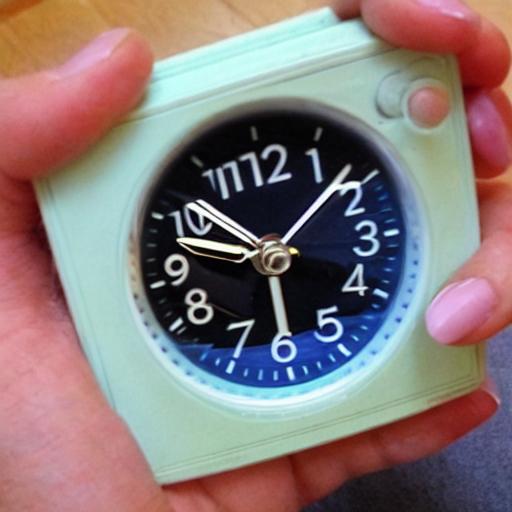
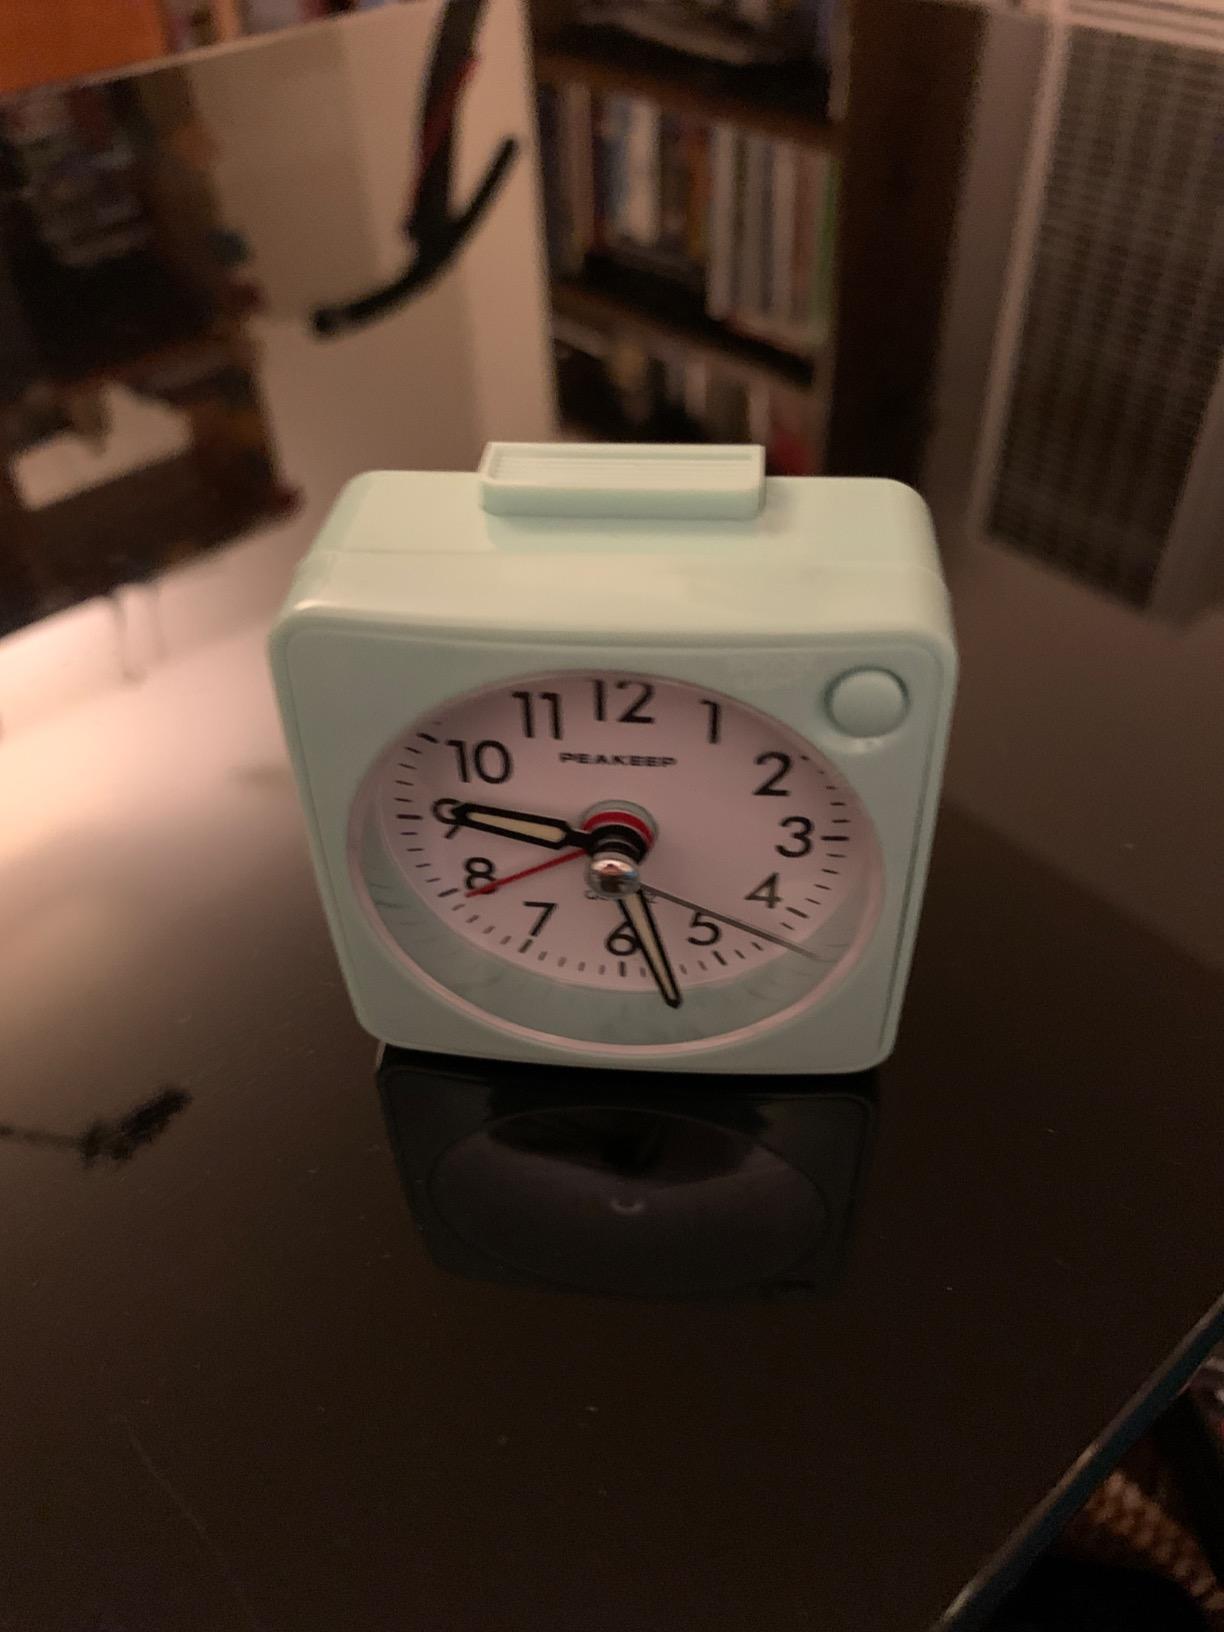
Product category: clock
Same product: no